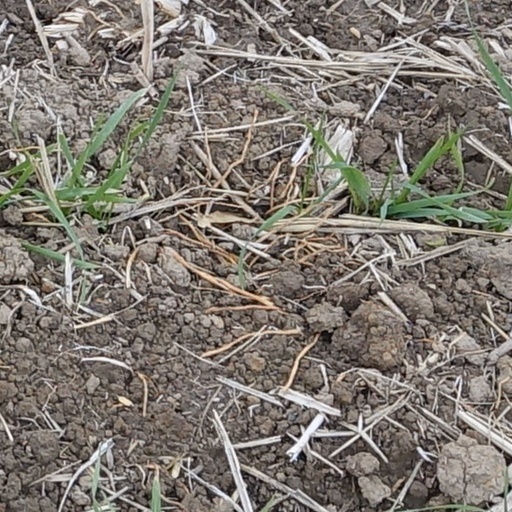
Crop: wheat